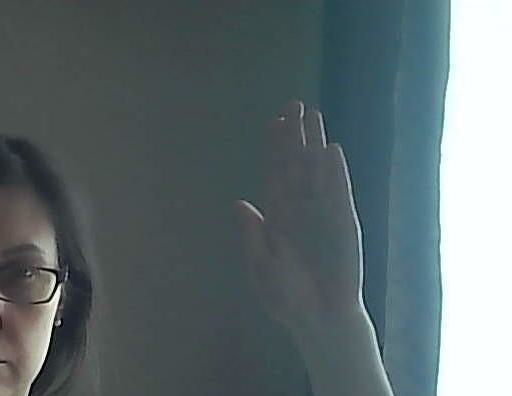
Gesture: stop